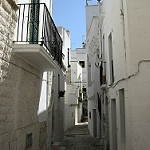
Label: street